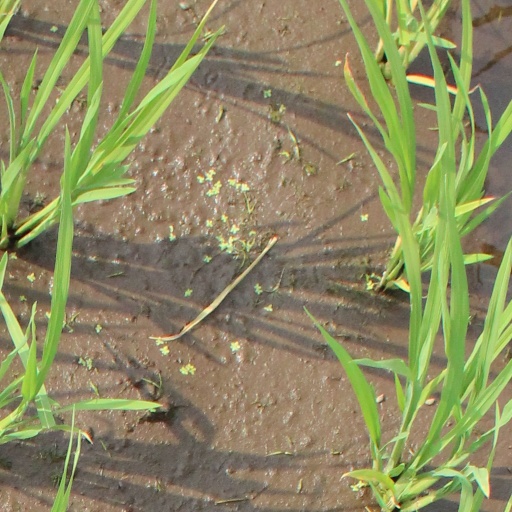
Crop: rice